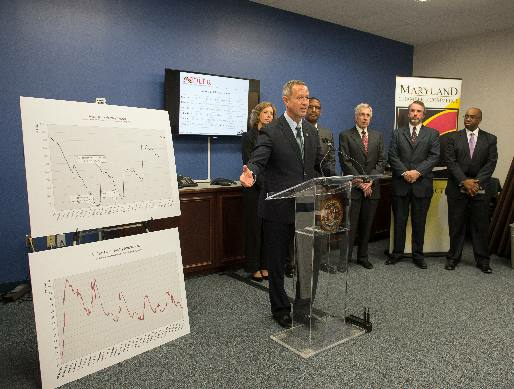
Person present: Yes